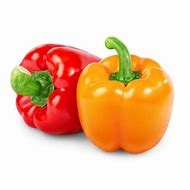
Label: capsicum